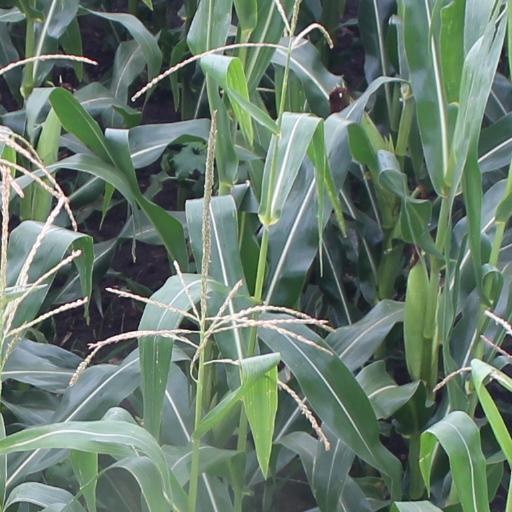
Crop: maize; corn